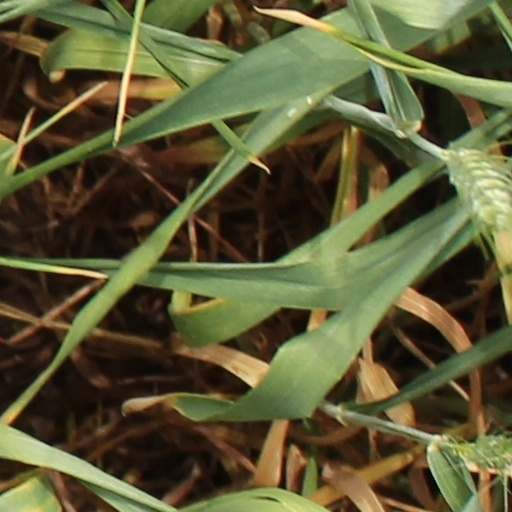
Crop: wheat